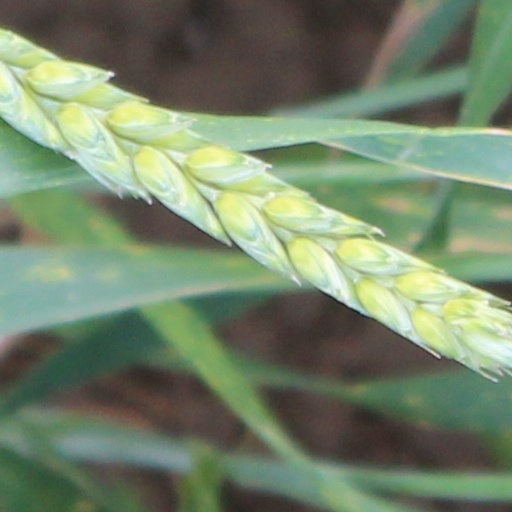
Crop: wheat